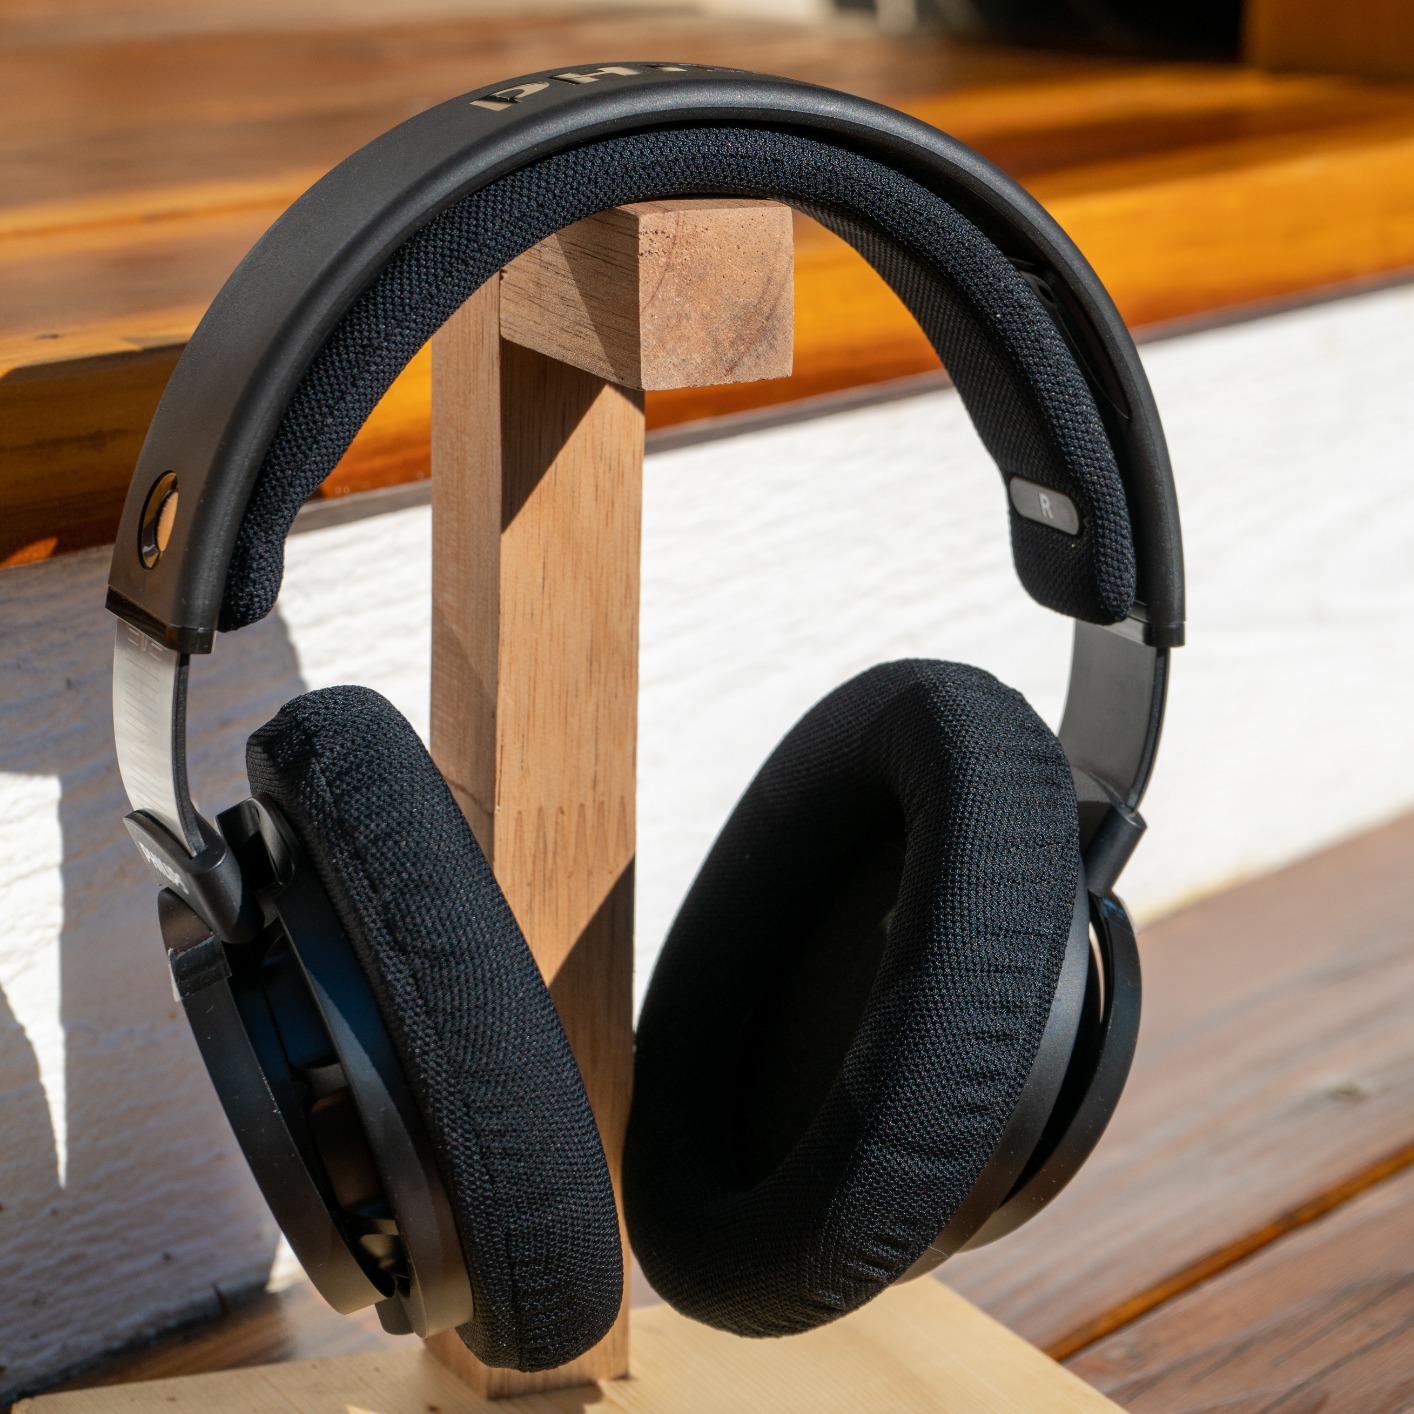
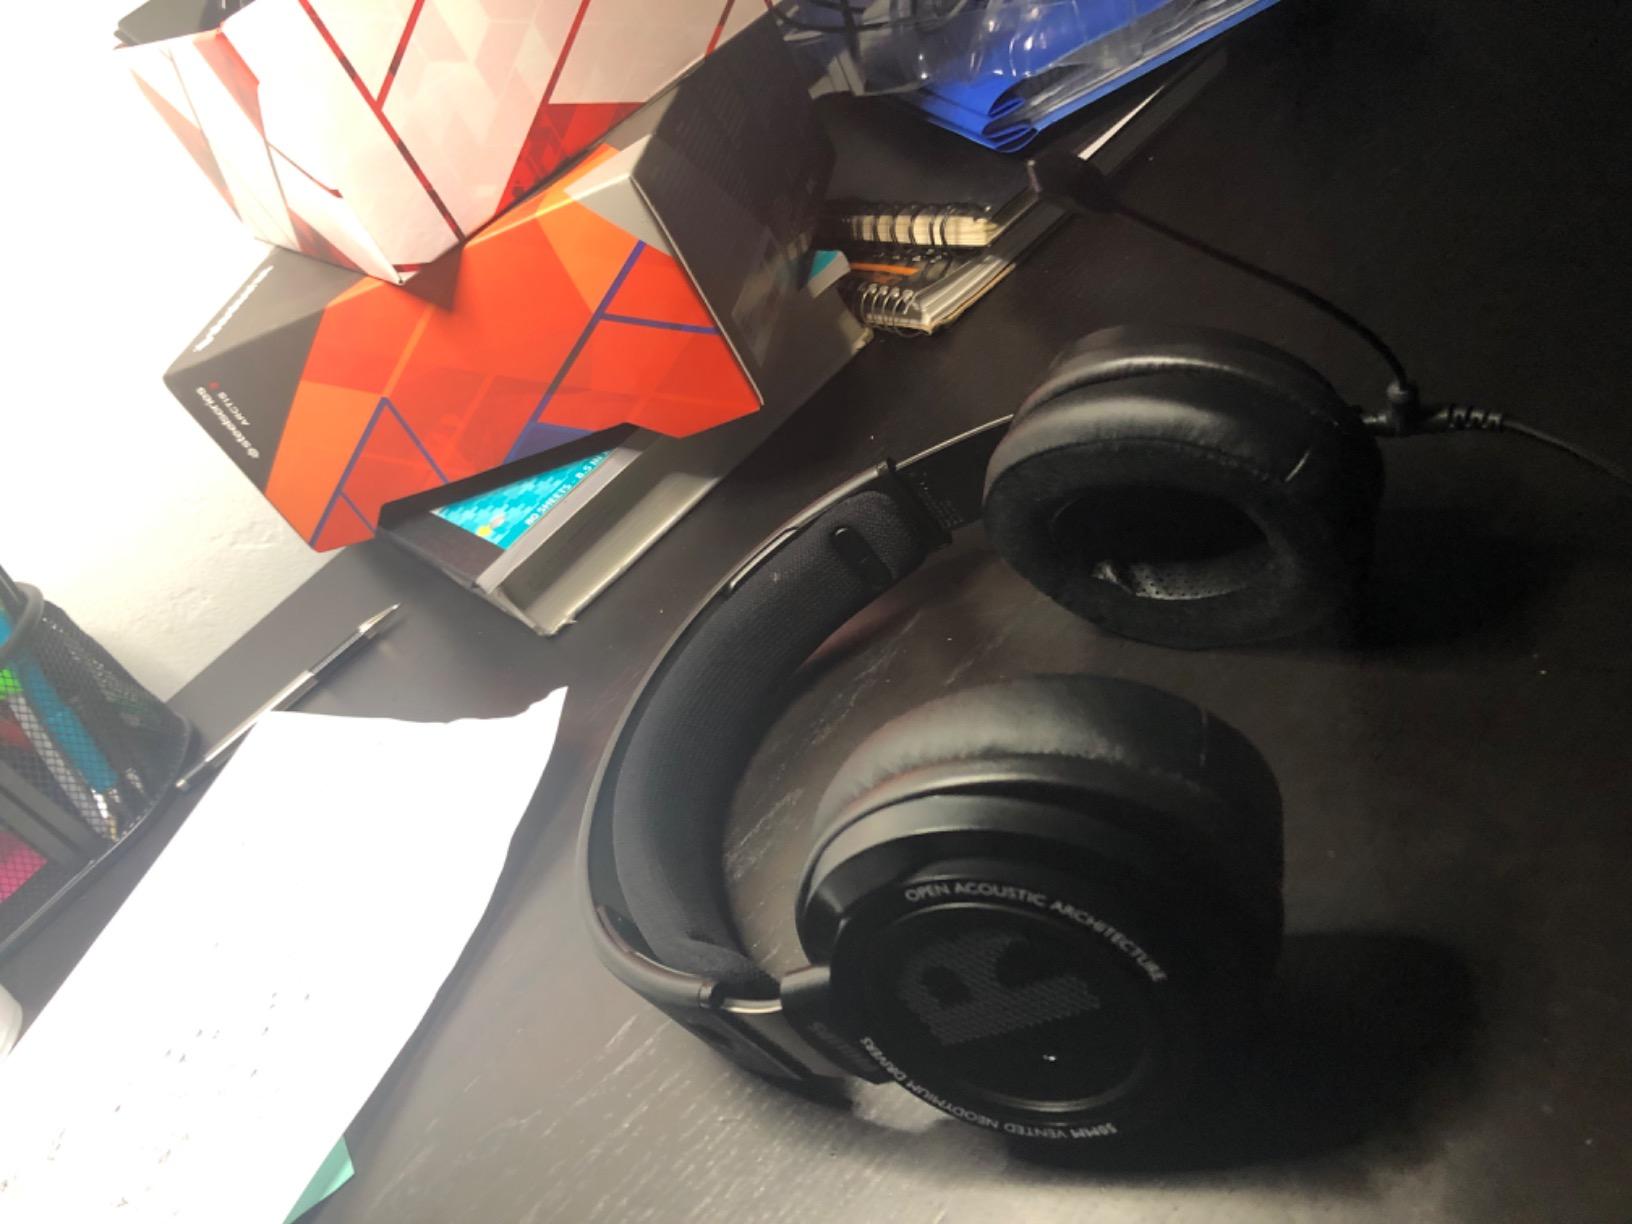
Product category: headphones
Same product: yes